The Critic

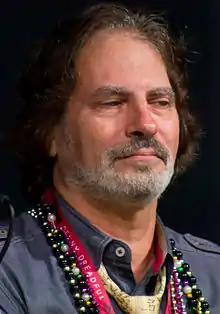
David Silverman designed Jay Sherman

Four people have a design credit on the show: David Silverman, Rich Moore, David Cutler, and Everett Peck. Silverman designed the look of Jay Sherman. Moore and Cutler designed the general look of the show including some of the backgrounds and supporting cast. The character of Doris was based on Peck's drawings. Cutler helped standardize all these designers' styles. Moore was the supervising director and thus oversaw a lot of the design process; he was also responsible for how the action would play out and how each shot would be framed. Rich Moore explains "the design of Jay Sherman began as a sketch done by David Silverman" on a napkin/place-mat in a restaurant. He was designed as "Kaufmanesque," and Jim Brooks liked the design, so his design remained much the same for the pilot episode. Moore had his reservations as the character had a "flat head and tiny eyes that were hard to act with" and was composed of shapes that were difficult to turn in a 3D space. It was decided, however, that the drawing encapsulated the humanity and reality of the character, so it was left unchanged. Nonetheless, over the course of the two seasons, the design was altered slightly. The flat head was made more round, and his eyes became bigger, to make Sherman more appealing and easier to animate. The design team never intended to make the characters too cartoony as it would not have fit tonally with the type of show. The characters were designed via a general think-tank process of "what do we like about the characters and what are we trying to say about them?". Quick sketches were completed in front of the full creative team, after a discussion about characters, which were then critically analysed. In particular, the design of the parents caused some issues. Jim Brooks described the father as a "crazy wasp." The designs were eventually based on a photo of a professor and his wife. Moore explains that the animation should never "step on the voices or the writing."